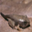
Label: frog